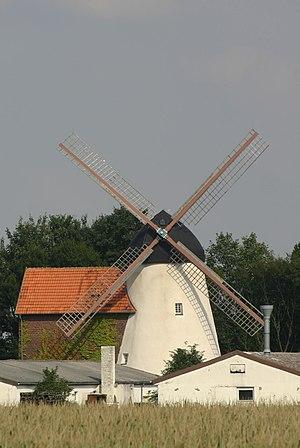
Lippetal est une commune d'Allemagne, dans l'arrondissement de Soest de Rhénanie-du-Nord-Westphalie. Elle est traversée par la Lippe, et se trouve à environ 15 km à l'ouest de Lippstadt et à 10 km au nord de Soest.